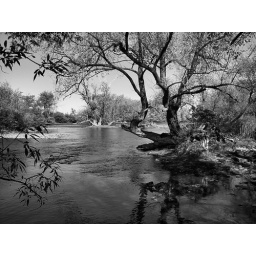
Trees and water in black and white, on the Ottawa River.